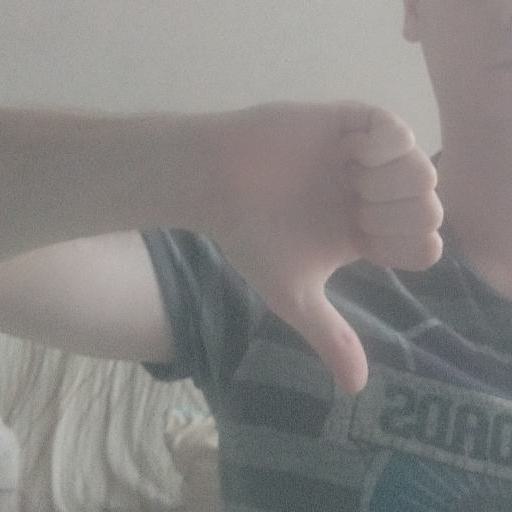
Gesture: dislike